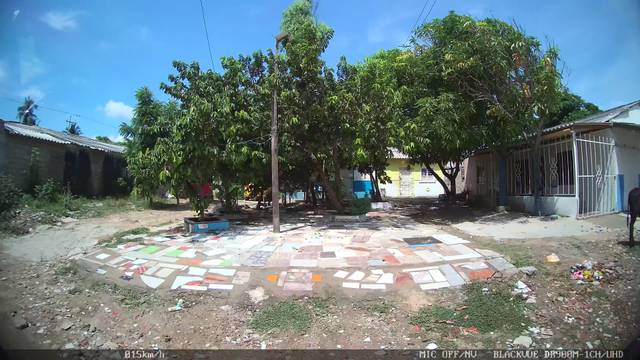
Region: Colombia
Coordinates: 10.926, -74.761